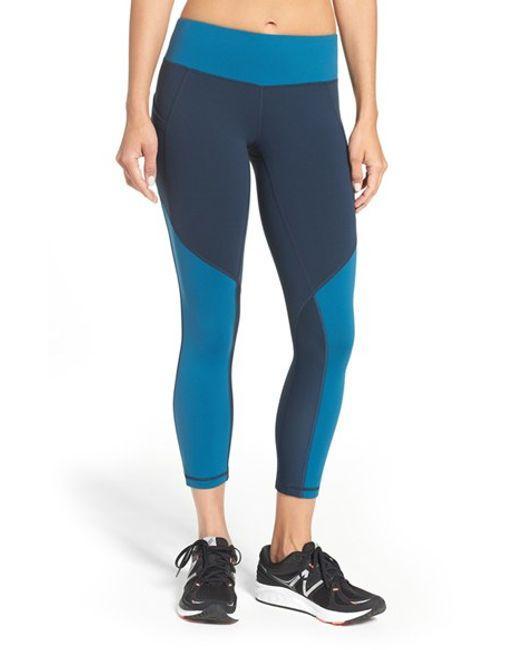
Dünne blaue Yogahose für Damen